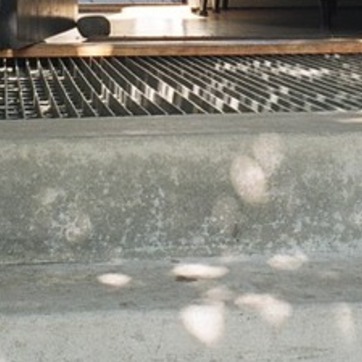
Material: stone